List of largest fish

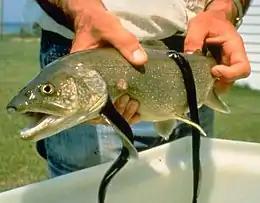
Sea lamprey feeding on a lake trout

The largest fish of the now-extinct class Placodermi was the giant predatory "Dunkleosteus". The largest and most well known species was "D. terrelli", which grew almost in length Engelman (2023), using an ellipsoid volumetric method, estimated weights of 950–1,200 kilograms (2,090–2,650 lb) for typical (3.41 metres (11.2 ft) long) adult Dunkleosteus, and weights of 1,494–1,764 kilograms (3,294–3,889 lb) for the largest (4.1 metres (13.5 ft)) individual. Its filter feeding relative, "Titanichthys", may have rivaled it in size. "Titanichthys" reached a length of though in older paper it was estimated at . However, according to a 2023 paper, it would have been the same size as "Dunkleosteus".